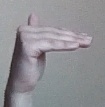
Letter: khaa